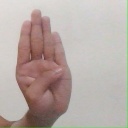
अक्षर: ब